Viswa Mohini

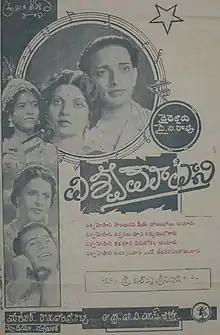
Theatrical release poster

Viswa Mohini is a 1940 Telugu-language romantic thriller film in the backdrop of Indian motion picture world, directed by Y. V. Rao. The ensemble cast starring V. Nagayya was written by Balijepalli Lakshmikanta Kavi, and was screened at the Venice Film Festival. The production design was handled by T. V. S. Sarma, and cinematography was handled by Pandurang Naik.